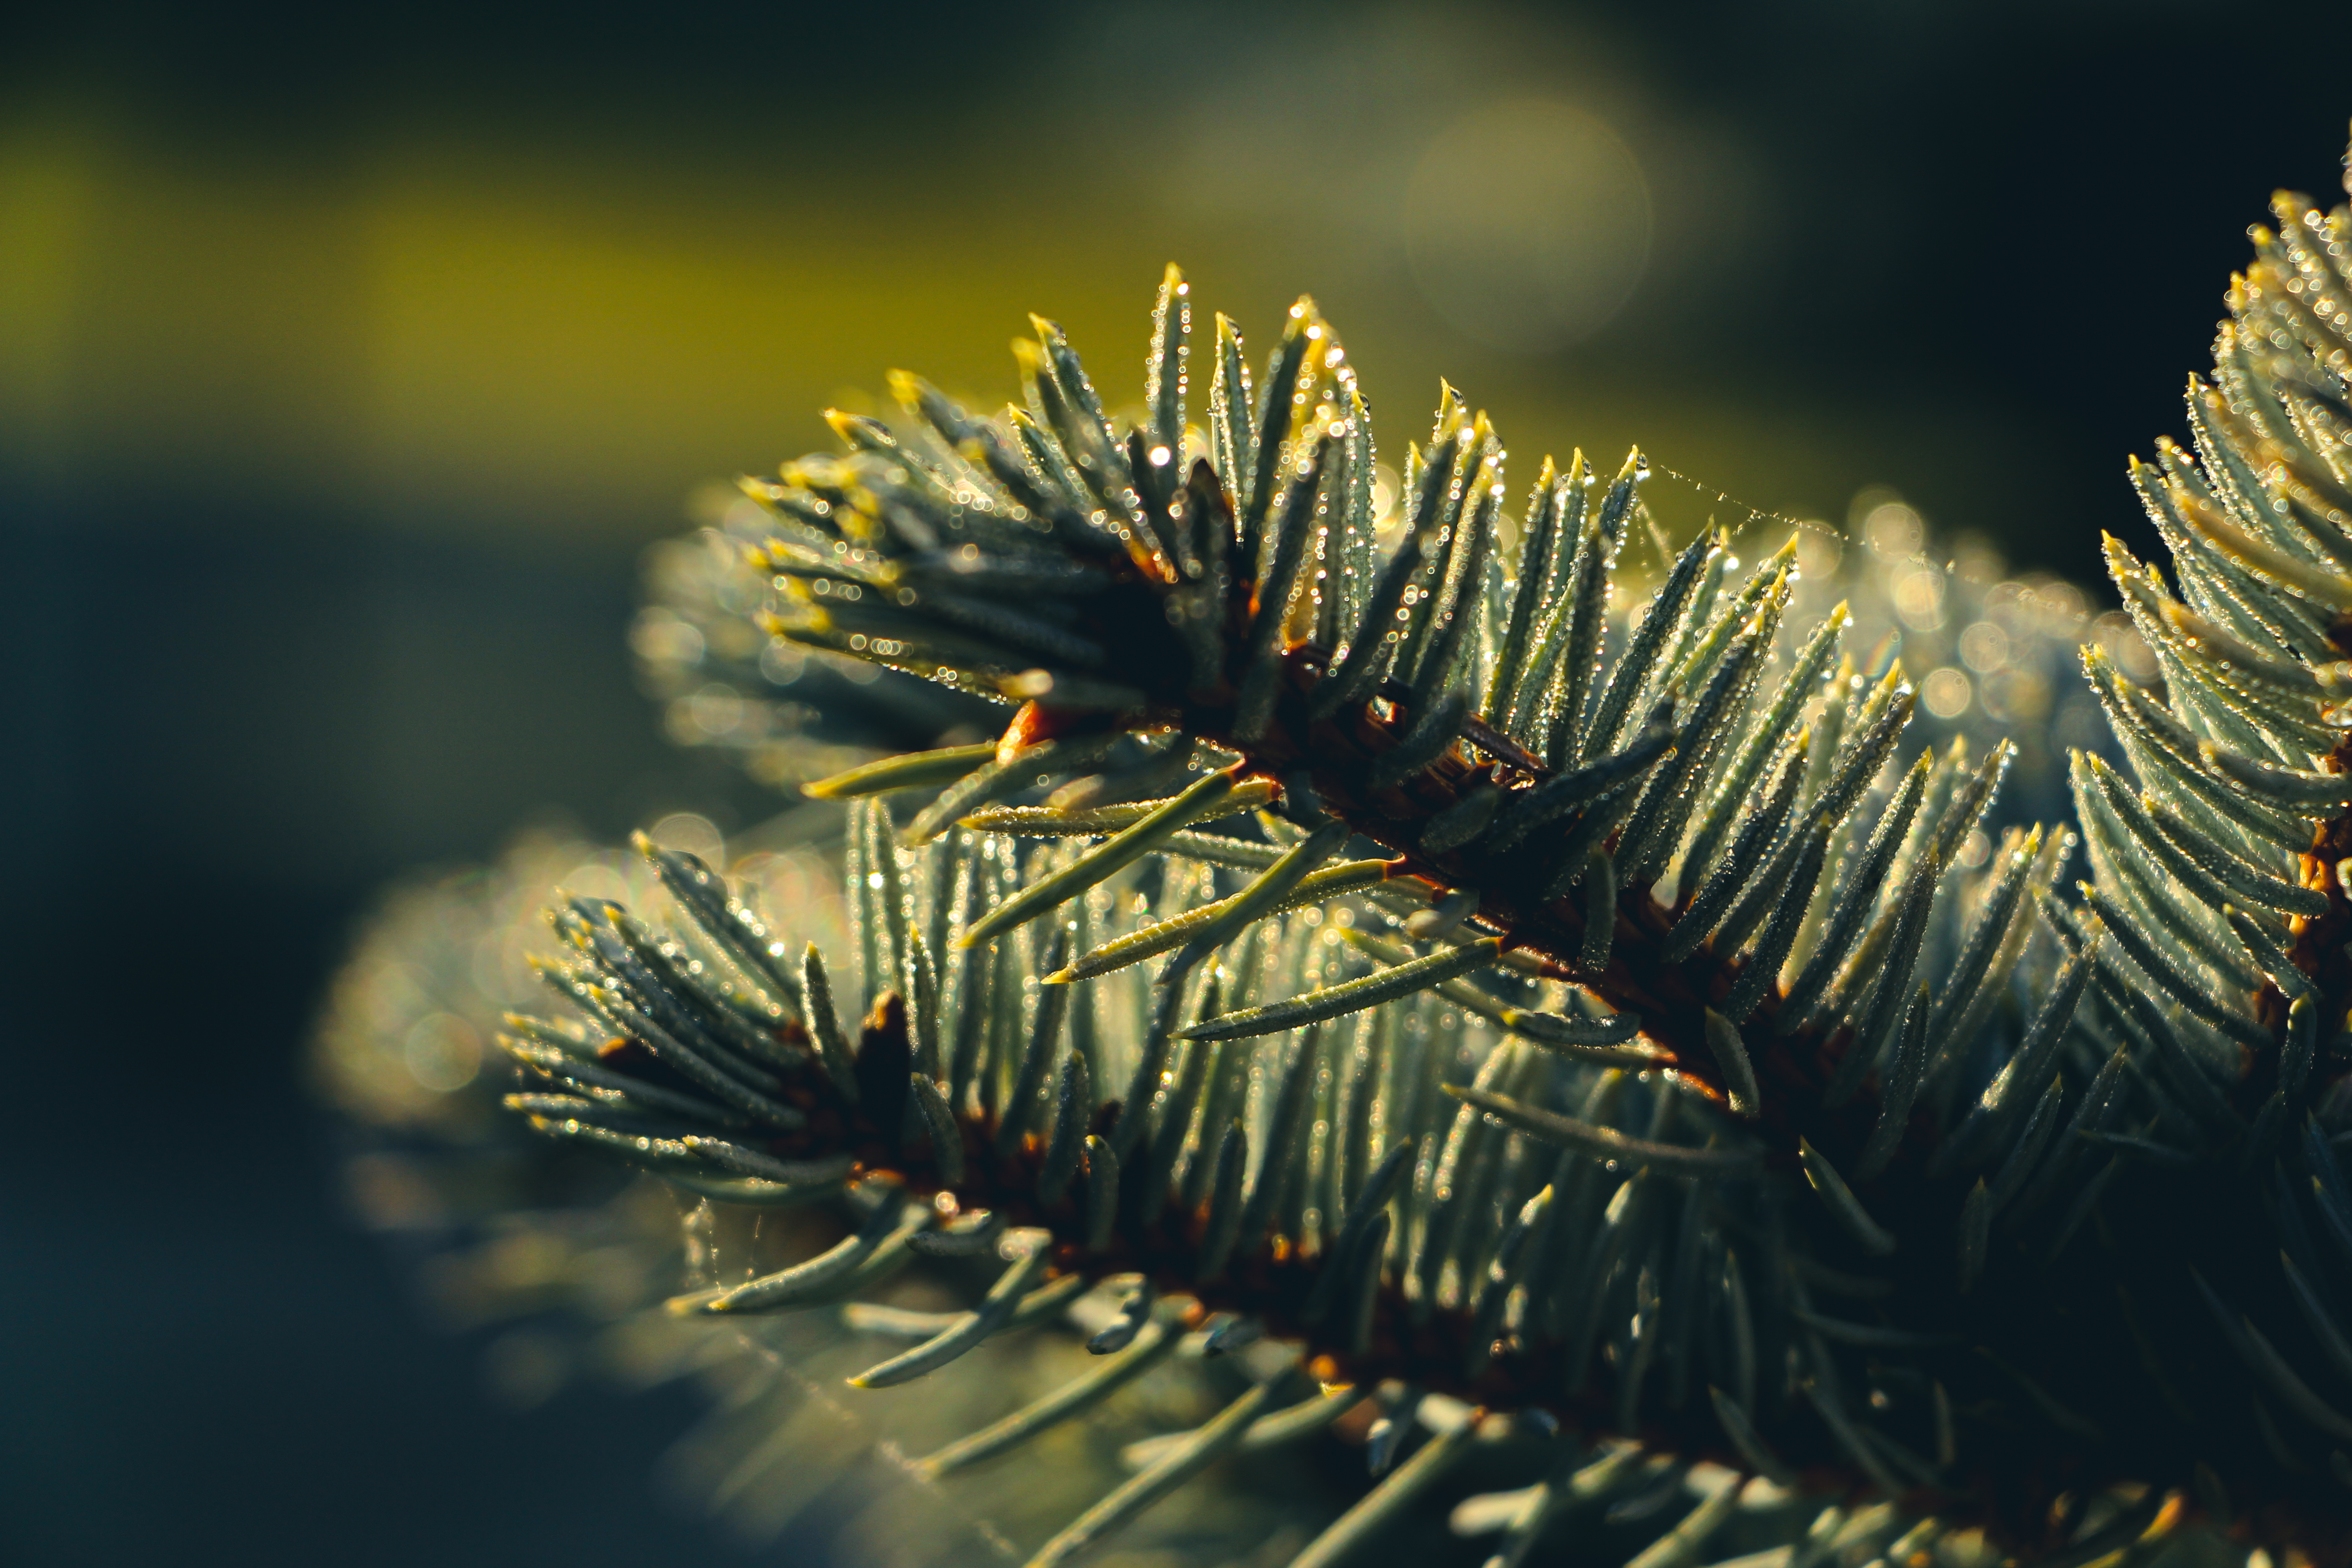
autumn, birch, branches, wood, yellow, leaves, plant, larch, twig, natural material, terrestrial plant, evergreen, tree, flowering plant, forest, conifer, grass, event, macro photography, winter, freezing, western yellow pine, fir, white pine, pine, Canadian fir, plant stem, Two needle pinyon pine, pine family, subshrub, tropical and subtropical coniferous forests, spruce fir forest, Yellow fir, Gnetae